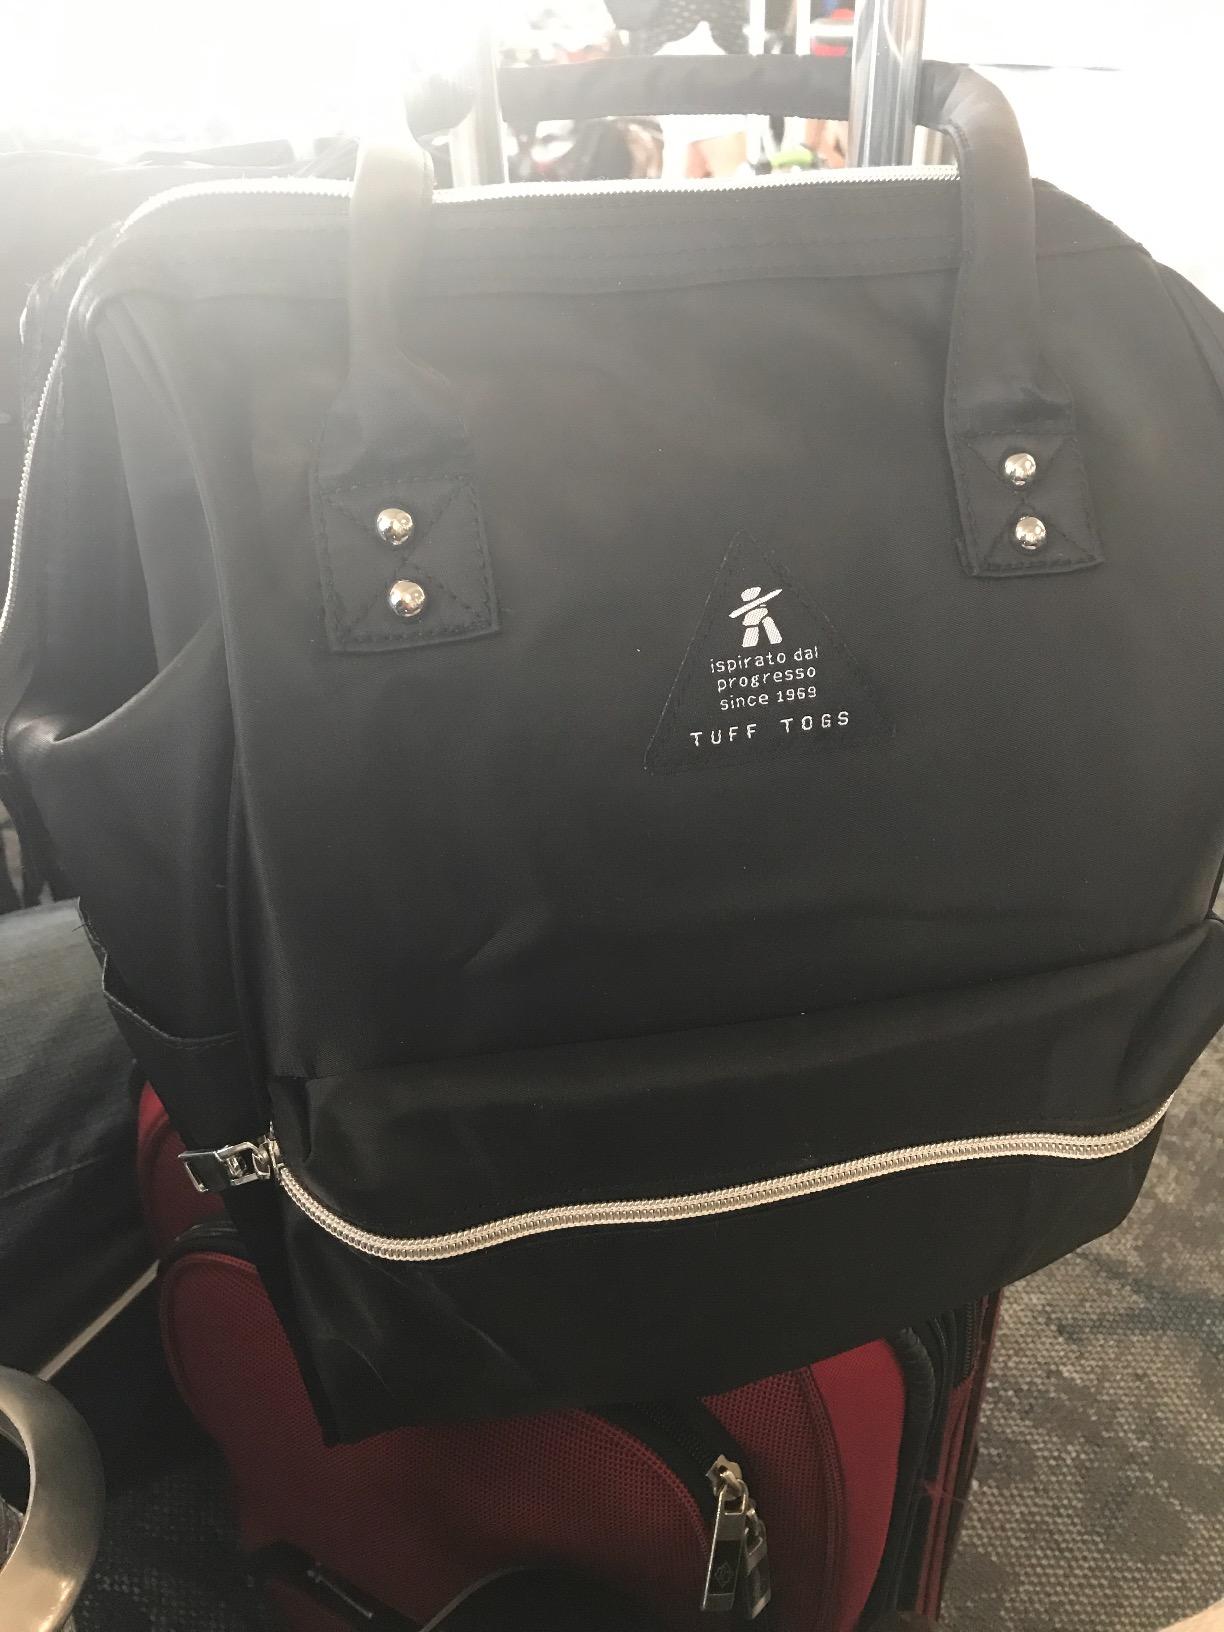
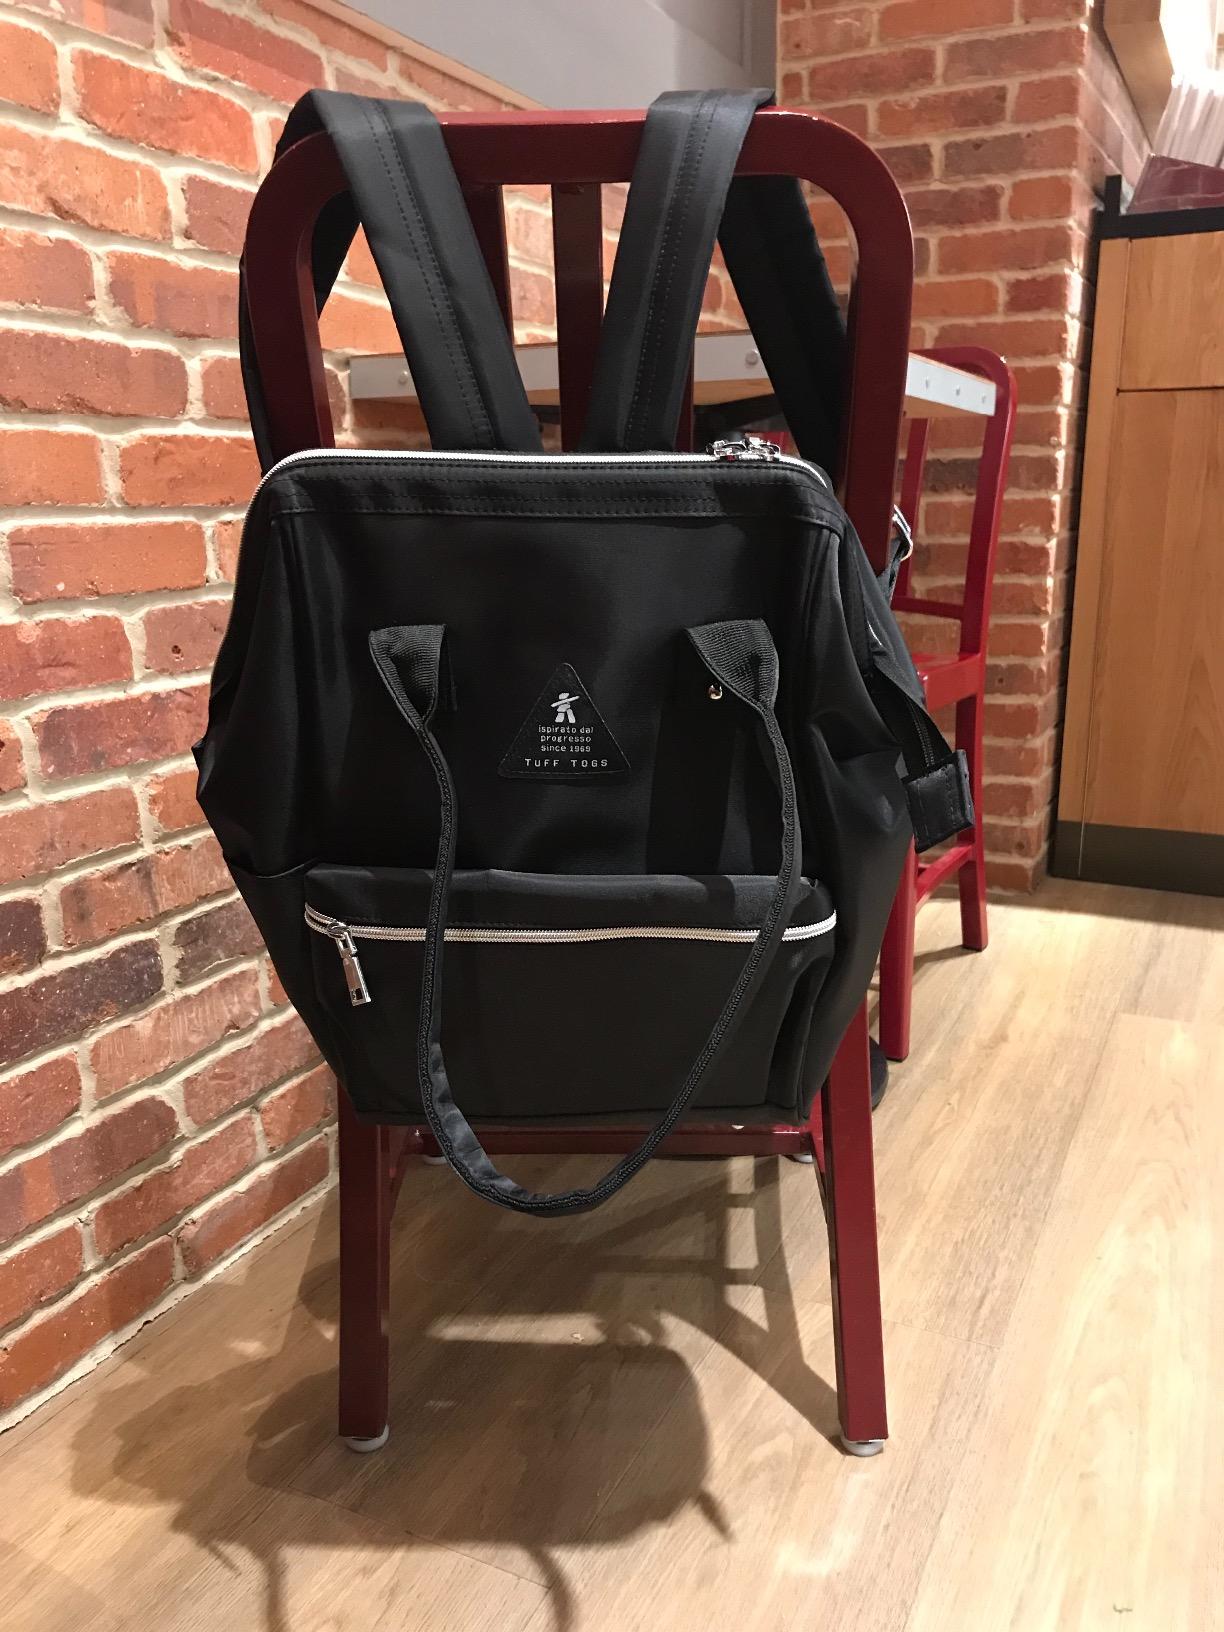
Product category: bag
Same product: yes